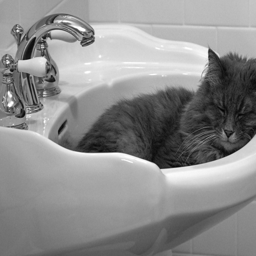
cat sleeping peacefully in the sink